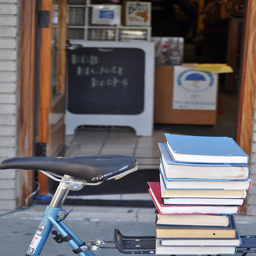
A bike with a pile of books on back of it.
How many books can be loaded on a bicycle.
Ten books stacked on the back of a bicycle.
a pile of books sit on a parked bike
Many books are stacked on a bicycle in front of a bookstore.